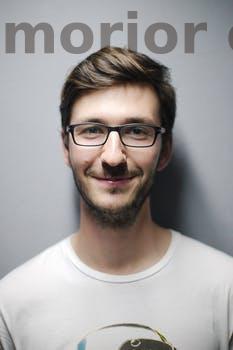
Label: Watermark